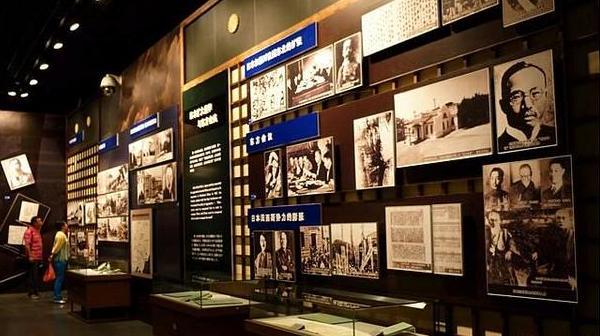
có nhiều bức ảnh được trưng bày ở trên tường